Semyon Varlamov

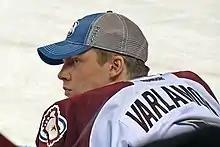
Varlamov with the Avalanche in December 2013

With the 2012–13 NHL lockout cancelling the start of the NHL season, Varlamov signed a lockout contract to return to his Russian club, Lokomotiv Yaroslavl, on 27 September 2012. Used as one of three main goaltenders on the Lokomotiv roster, Varlamov impressed early in his debut Kontinental Hockey League (KHL) season. Despite suffering a knee injury, Varlamov played in 16 games and led the KHL in GAA and save percentage before the conclusion of the NHL lockout called for his return to the Avalanche on 6 January 2013.